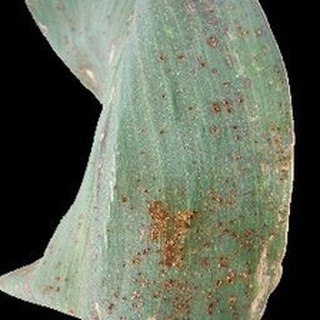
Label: corn_common_rust